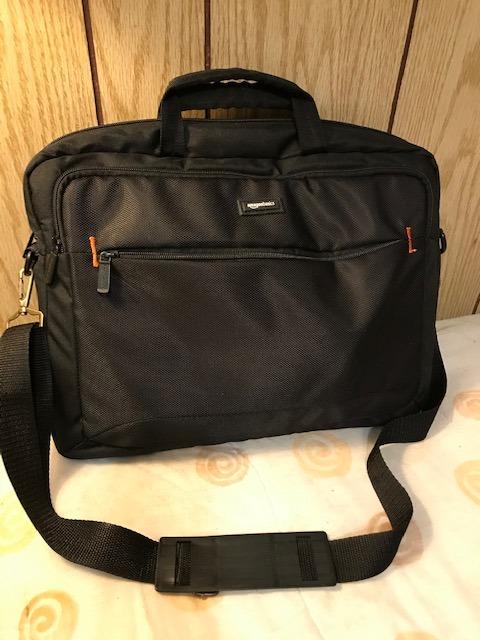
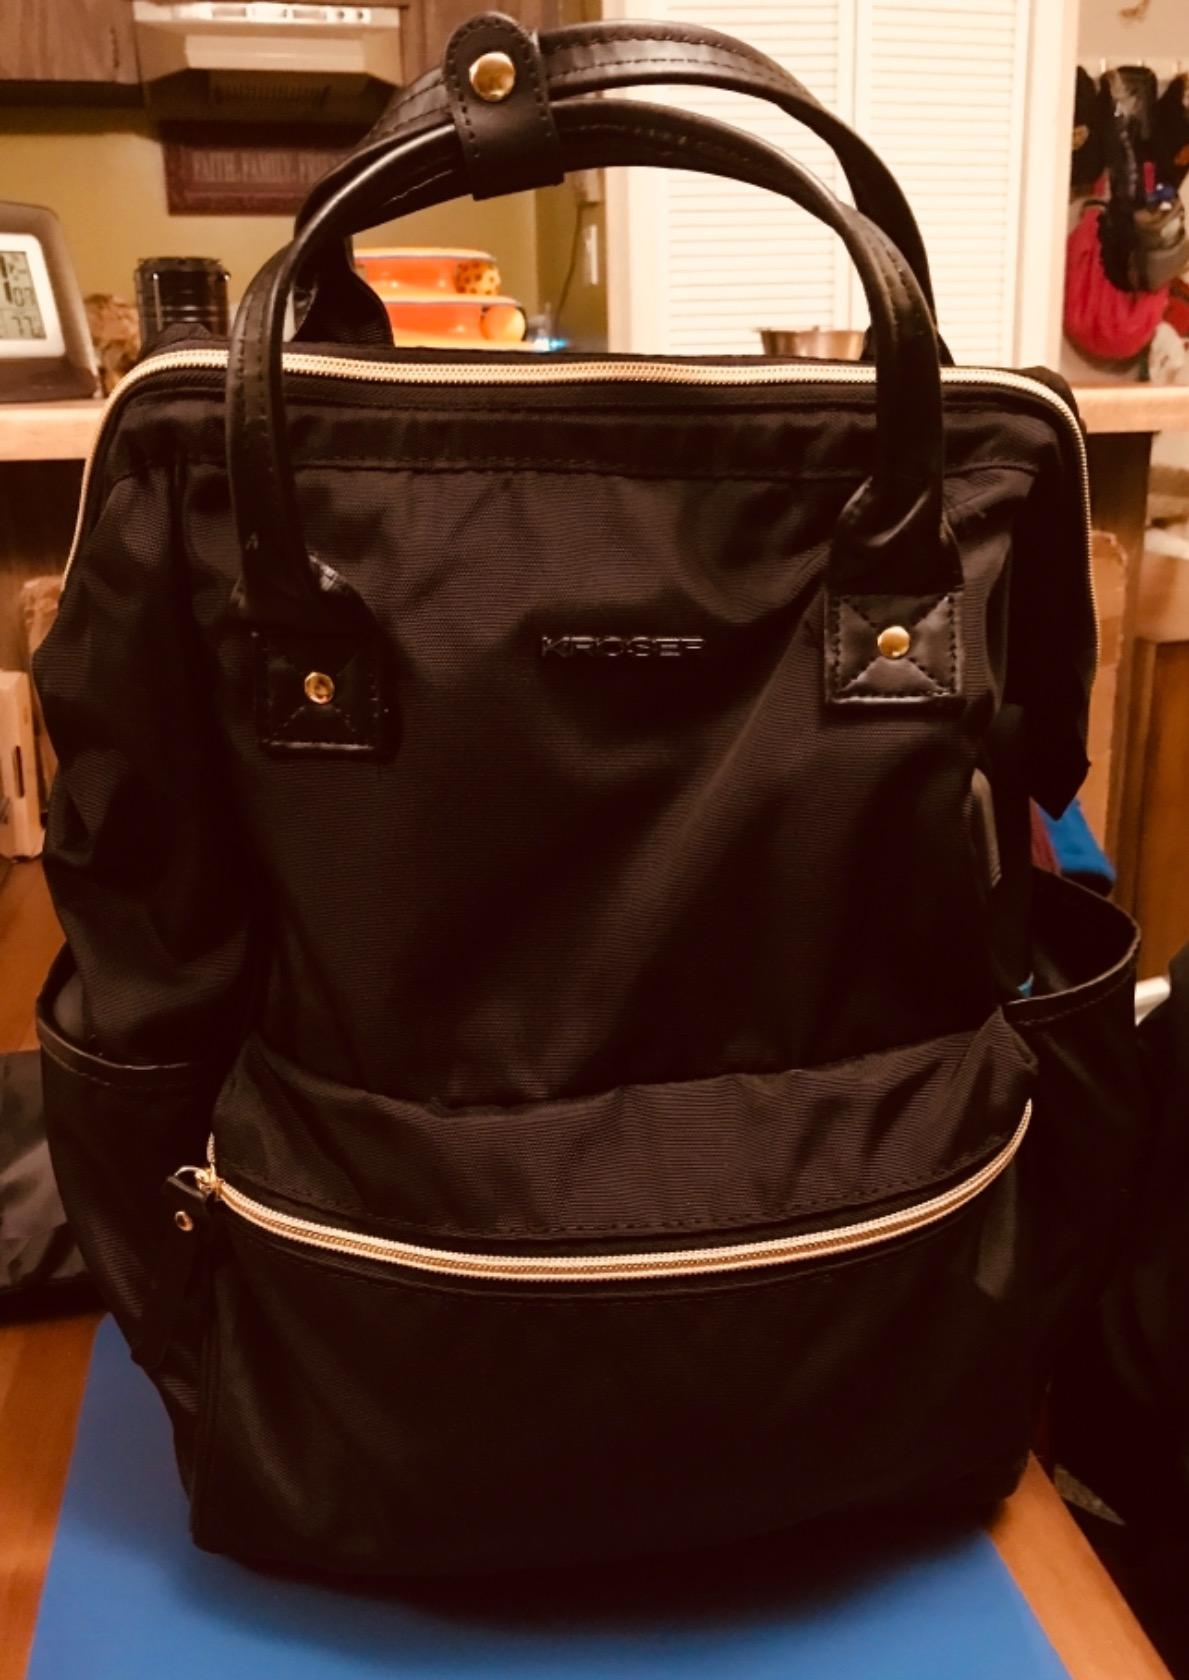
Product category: bag
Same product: no